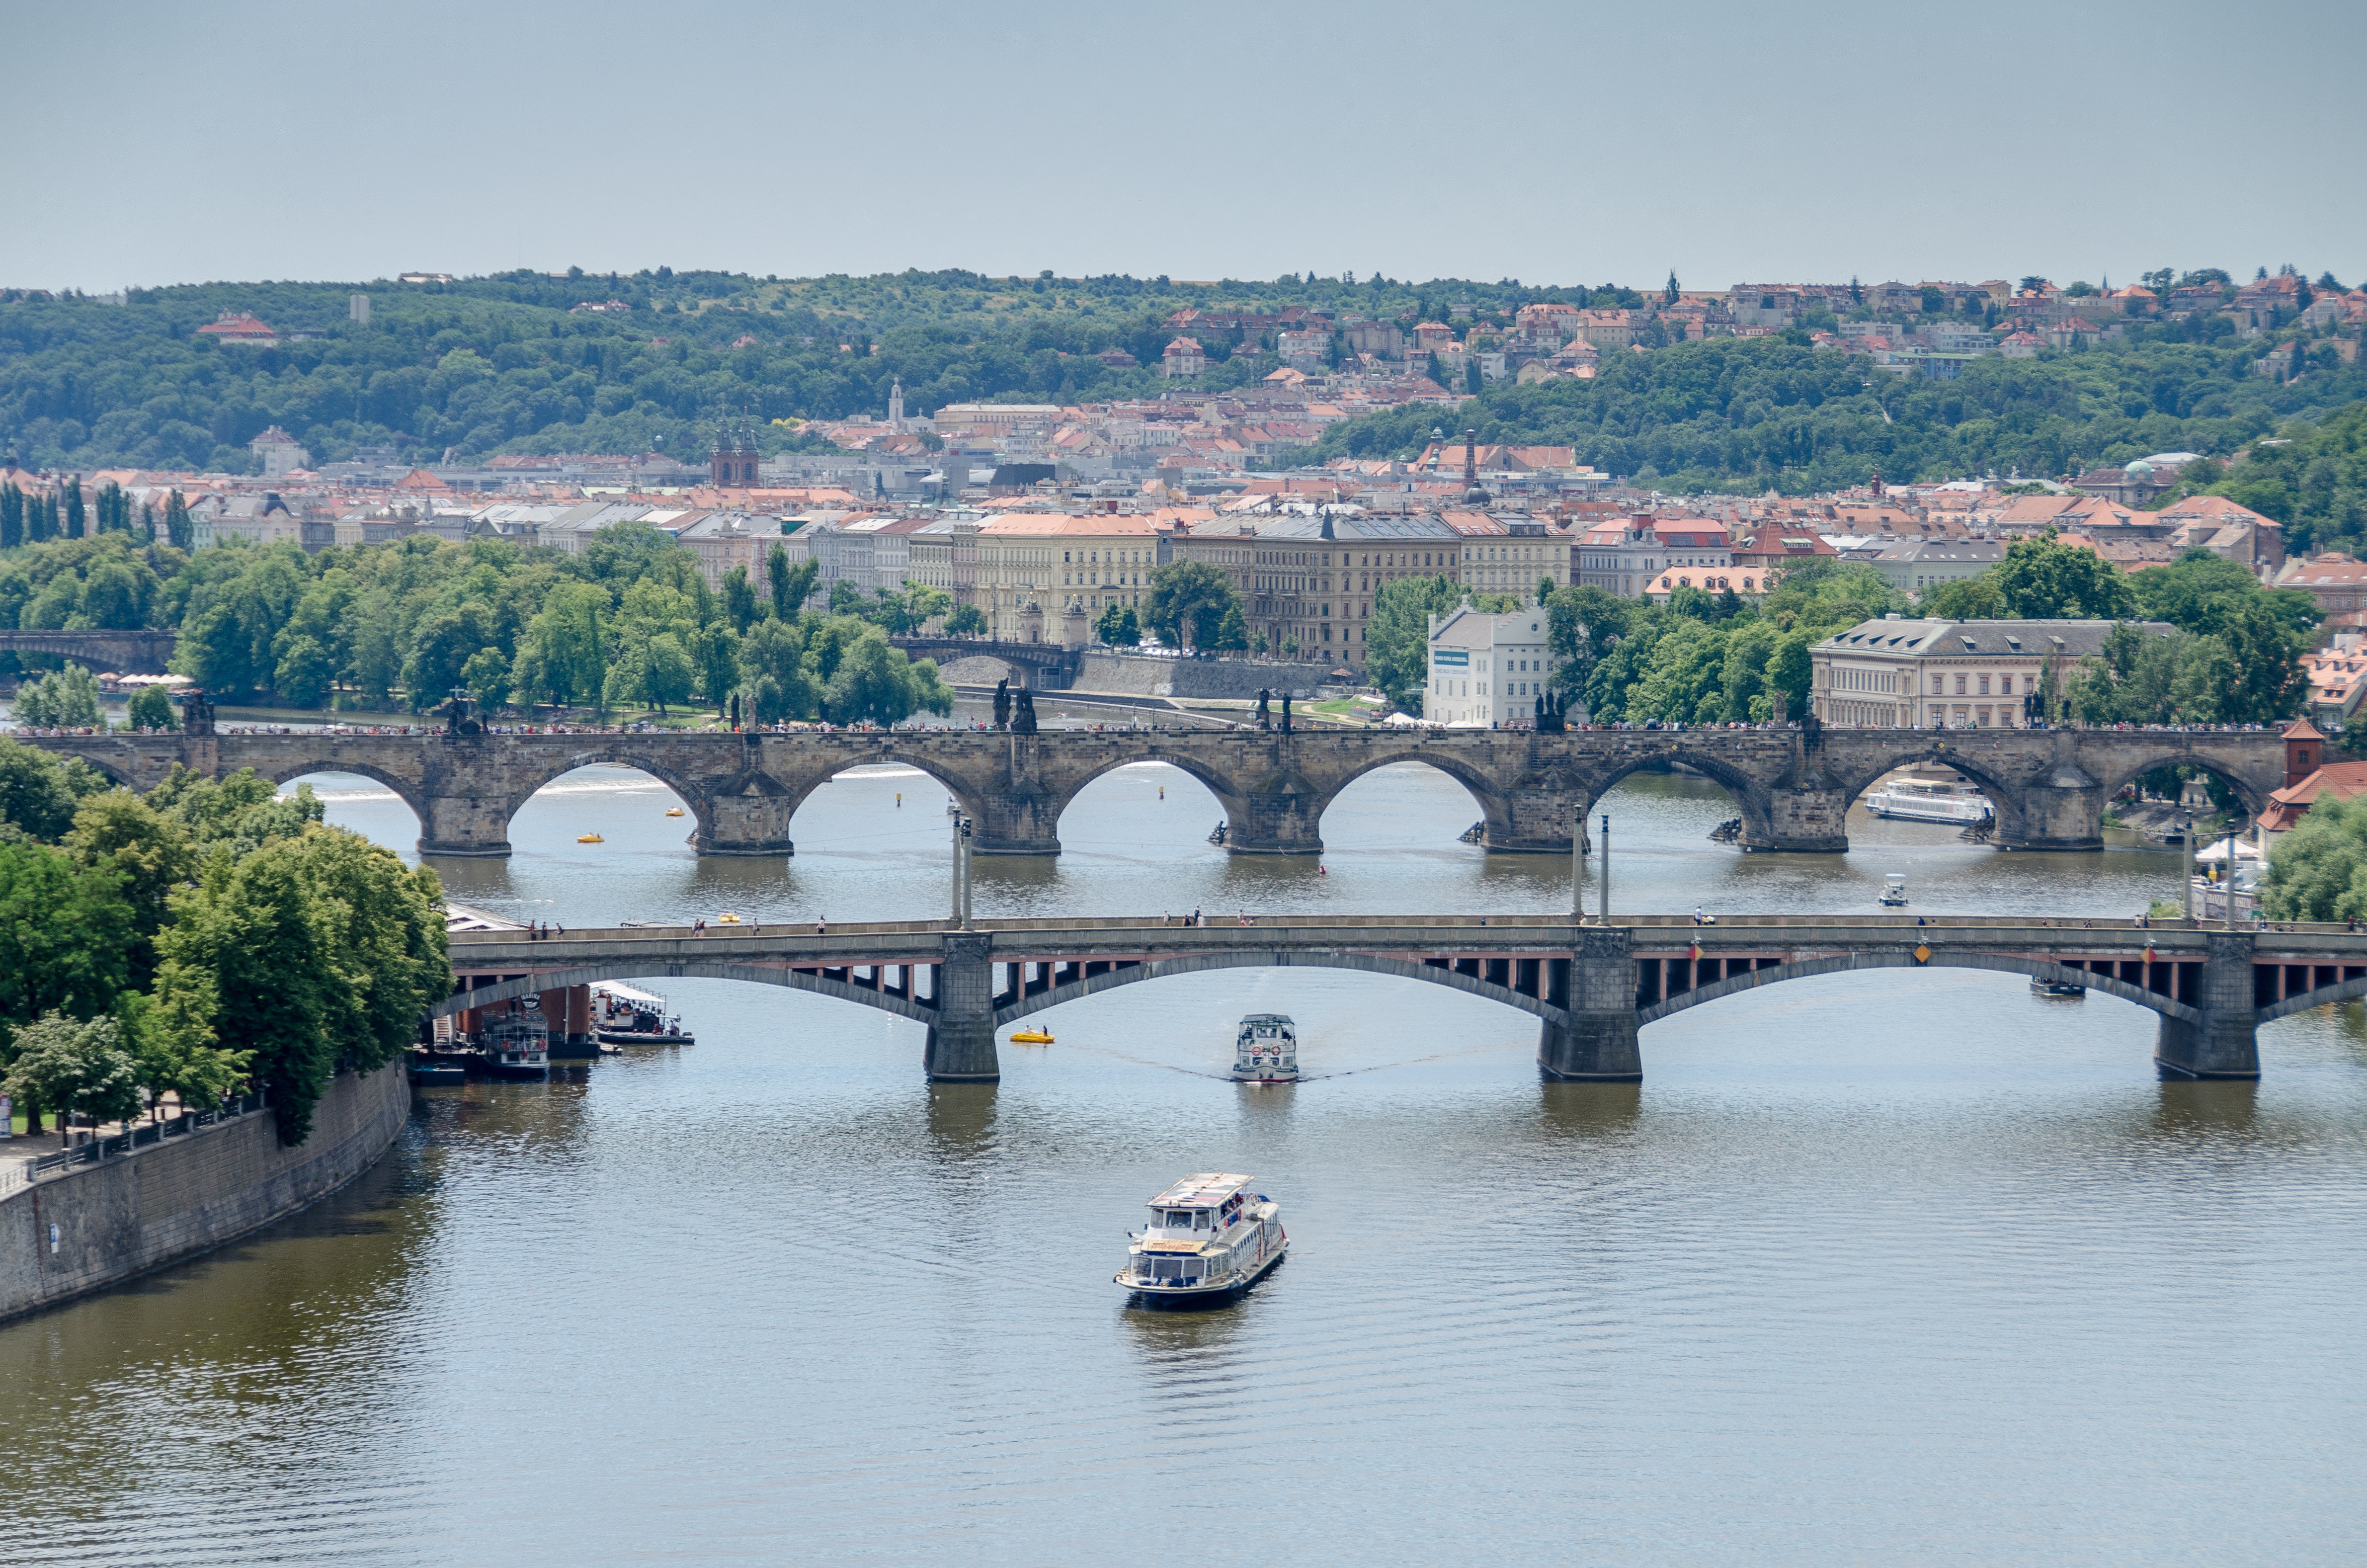
water, bridge, river, cityscape, panorama, travel, europe, reflection, prague, reservoir, historic, tourism, waterway, czech republic, arch bridge, nonbuilding structure